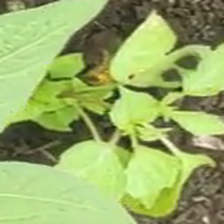
Weed species: Lamber_Quarter_plant(Chenopodium )